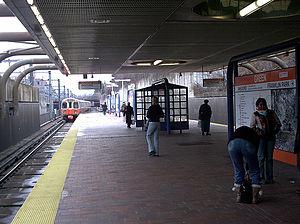
La ligne orange du métro de Boston est l'une des trois lignes de métro de la ville de Boston, Massachusetts. C'est la plus ancienne ligne de ce métro, mise en service en 1901, en excluant la ligne verte transformée en ligne de tramway. Exploitée par Massachusetts Bay Transportation Authority, la ligne compte 20 stations entre la station de Forest Hills dans le quartier de Jamaica Plain et la station d'Oak Grove à Malden. Elle croise la ligne rouge à la station de Downtown Crossing, la ligne bleue à la station State, et la ligne verte aux stations Haymarket et North Station. Elle est connecté avec l'Amtrak et le Commuter Rail. La ligne a transporté 184 961 passagers en 2010.
Jamaica Plain est un quartier de la ville de Boston, dans l'État du Massachusetts, aux États-Unis. Il faisait partie à l'origine de West Roxbury, qui fut annexé par Boston en 1874. Le quartier comptait 37 468 habitants en 2010.